Gembrook

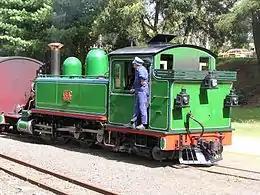
NA Class engine 6A at Gembrook.

The Gembrook railway line was opened from Upper Ferntree Gully on 18 December 1900. The narrow gauge line, these days known as Puffing Billy, brought tourists from Melbourne, as well as enabling timber and local produce, including fruit trees and potatoes, to be taken back to Melbourne. More than 20 timber mills were operating in the Gembrook area, with timber from the mills transported to the station on narrow gauge timber tramways. After the devastating fires in 1926 and 1939 which destroyed many of the timber mills, there was talk of closing the line. The line eventually closed on 30 April 1954 after a landslide blocked part of the line the previous year (the line was already in decline because motor traffic had replaced much of the railway's patronage). Soon after this time (between 1958 and 1962) the broad gauge line to Upper Ferntree Gully was extended to Belgrave which is less than 18 km away from Gembrook. In 1962, the western end of the Gembrook railway line which extended from Belgrave to Menzies Creek was reopened as a heritage tourist railway. Later extensions to Emerald in 1965, and Lakeside (in Emerald Lake Park) in 1975, were opened and finally the last section to Gembrook in 1998, which saw the complete service resume between Belgrave and Gembrook. A short section from Gembrook towards Cockatoo was gradually reopened in the early 1990s as restoration work progressed.